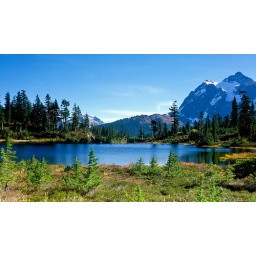
Mountains with lake and trees in fg